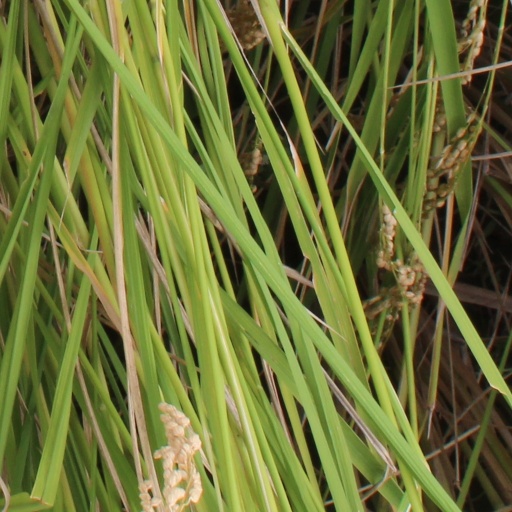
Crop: rice